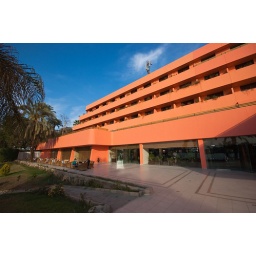
&amp;quot;Home&amp;quot; in Luxor. Recently remodeled...nice. Thought the color against the blue sky was pretty.